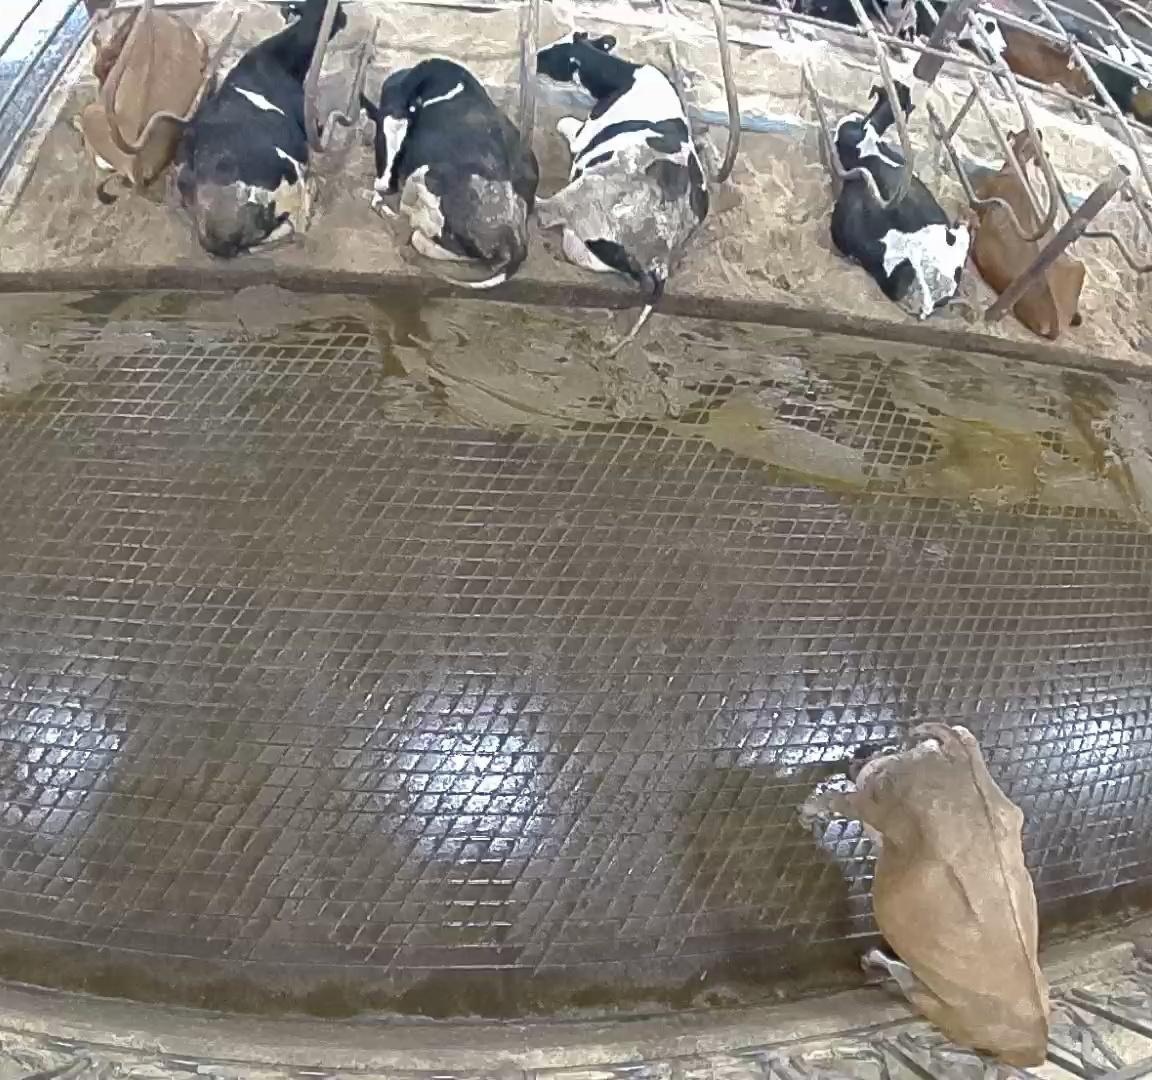
Number of cows: 7